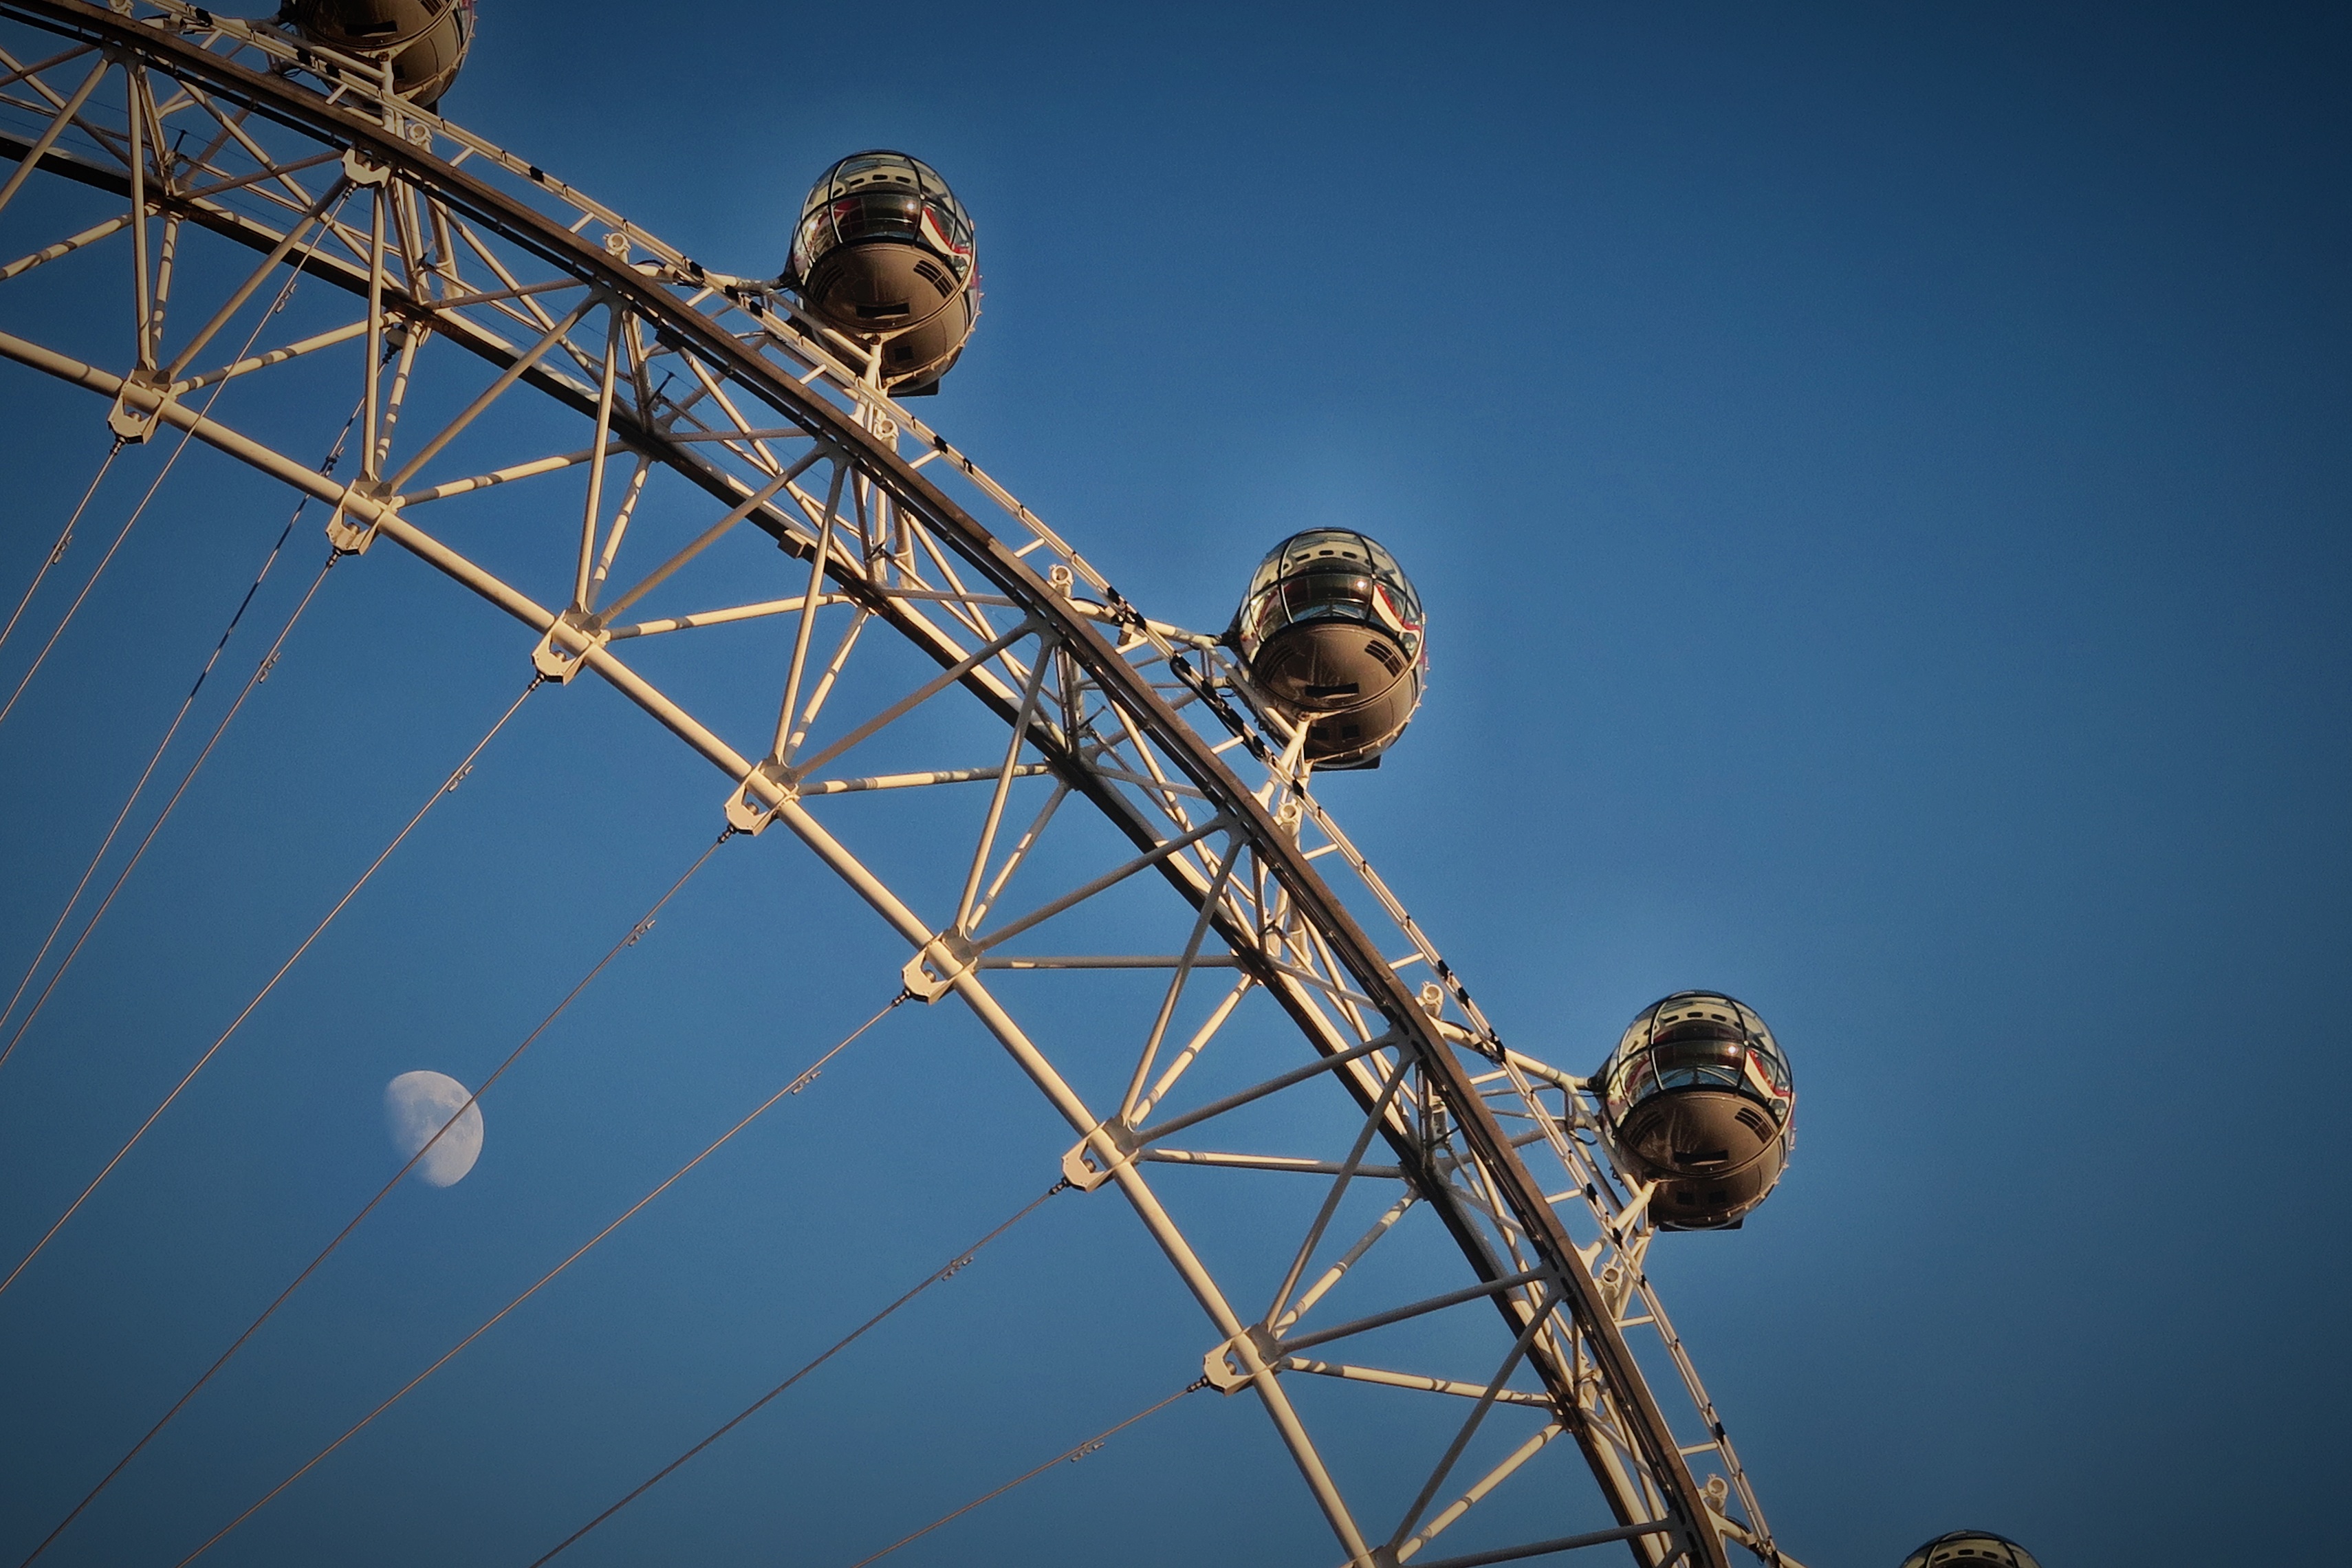
sky, night, ferris wheel, tower, landmark, blue, tourist attraction, atmosphere of earth